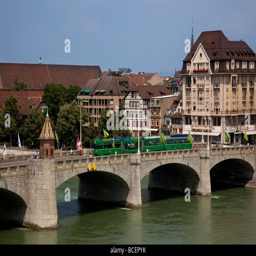
tram on bridge over river